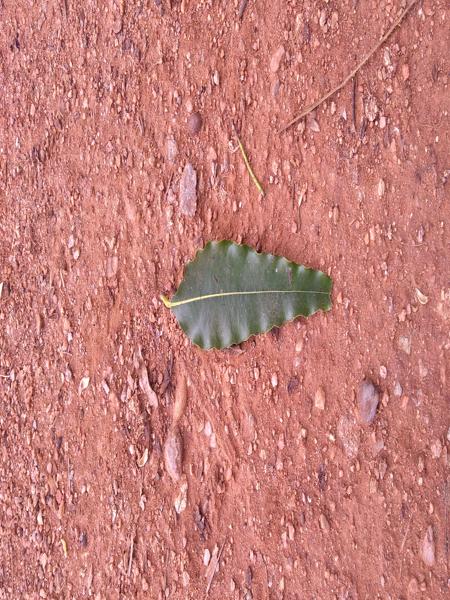
Plant: ashoka